Old Church Street

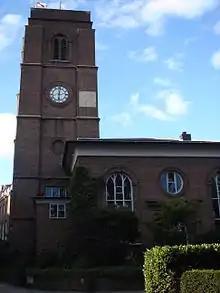
Chelsea Old Church

It runs from Chelsea Embankment to Fulham Road, crossing Kings Road. The section to the north of Kings Road is sometimes called Upper Old Church Street. At the Chelsea Embankment end is Chelsea Old Church (All Saints) which gives its name to the whole street, the oldest in Chelsea. It was mentioned in 1566, but was called Church Lane at that time.